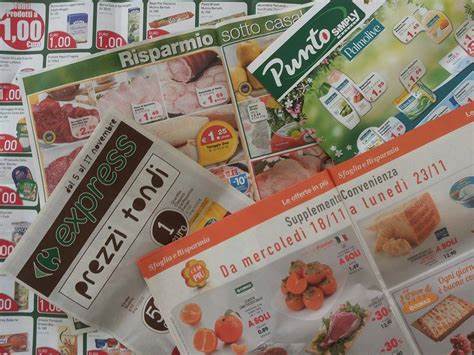
Waste category: paper